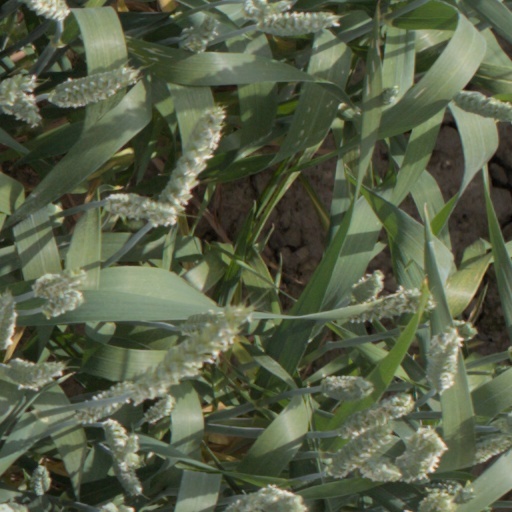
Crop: wheat